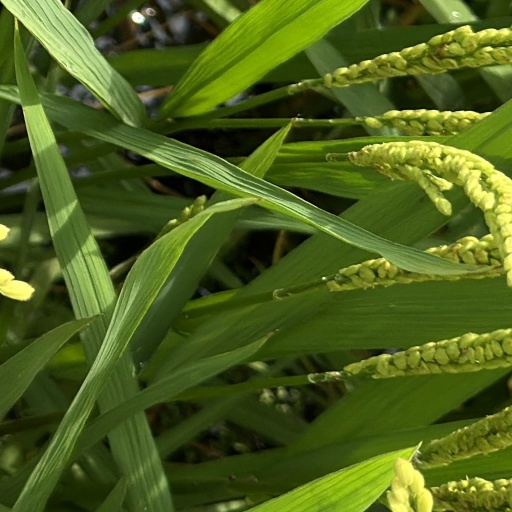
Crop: rice